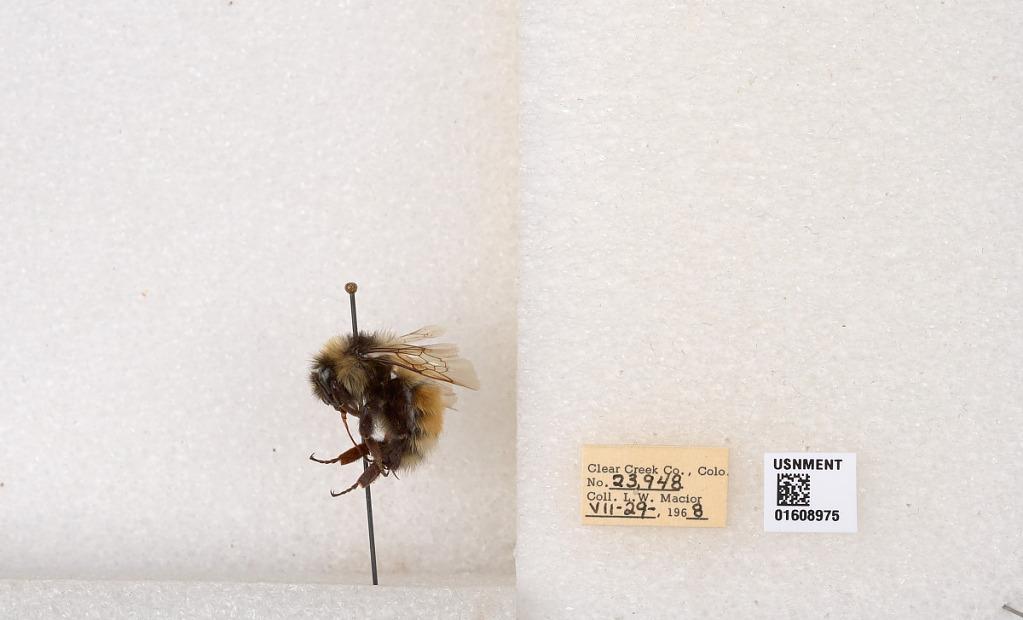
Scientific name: Bombus (Pyrobombus) sylvicola Kirby
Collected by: L. Macior
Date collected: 1968-7-29
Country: United States
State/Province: Colorado
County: Clear Creek
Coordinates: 39.6891, -105.644